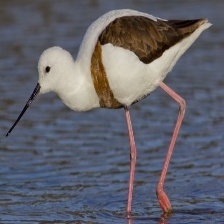
Species: BANDED STILT
Scientific name: CLADORHYNCHUS LEUCOCEPHALUS